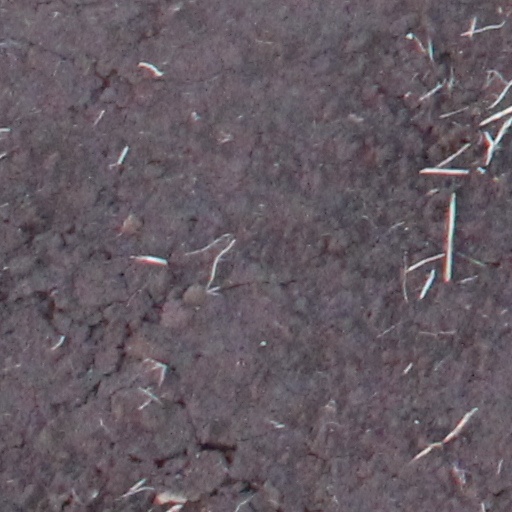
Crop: wheat